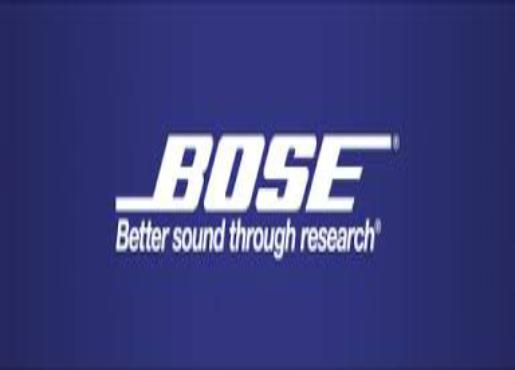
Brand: BOSE
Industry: Clothes